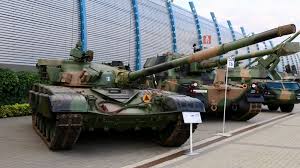
Label: Tank